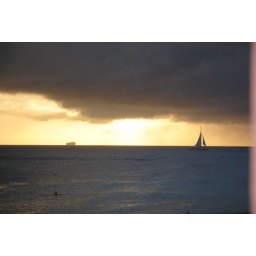
Cruise ship and sail boat in another sunset